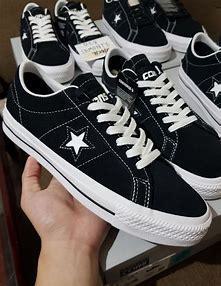
Brand: Converse
Model: One Star Pro